Southern United States

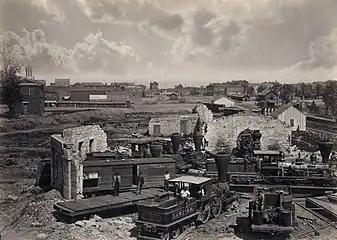
Atlanta's railroad roundhouse in ruins shortly after the end of the Civil War

With the opening up of frontier lands after the government forced most Native Americans to move west of the Mississippi, there was a major migration of both whites and blacks to those territories. From the 1820s through the 1850s, more than one million enslaved Africans were transported to the Deep South in forced migration, two-thirds of them by slave traders and the others by masters who moved there. Planters in the Upper South sold slaves in excess of their needs as they shifted from tobacco to mixed agriculture. Many enslaved families were broken up, as planters preferred mostly strong males for field work.